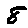
Label: 8